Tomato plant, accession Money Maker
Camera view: vertical (180 deg); turntable rotation: 30 degrees
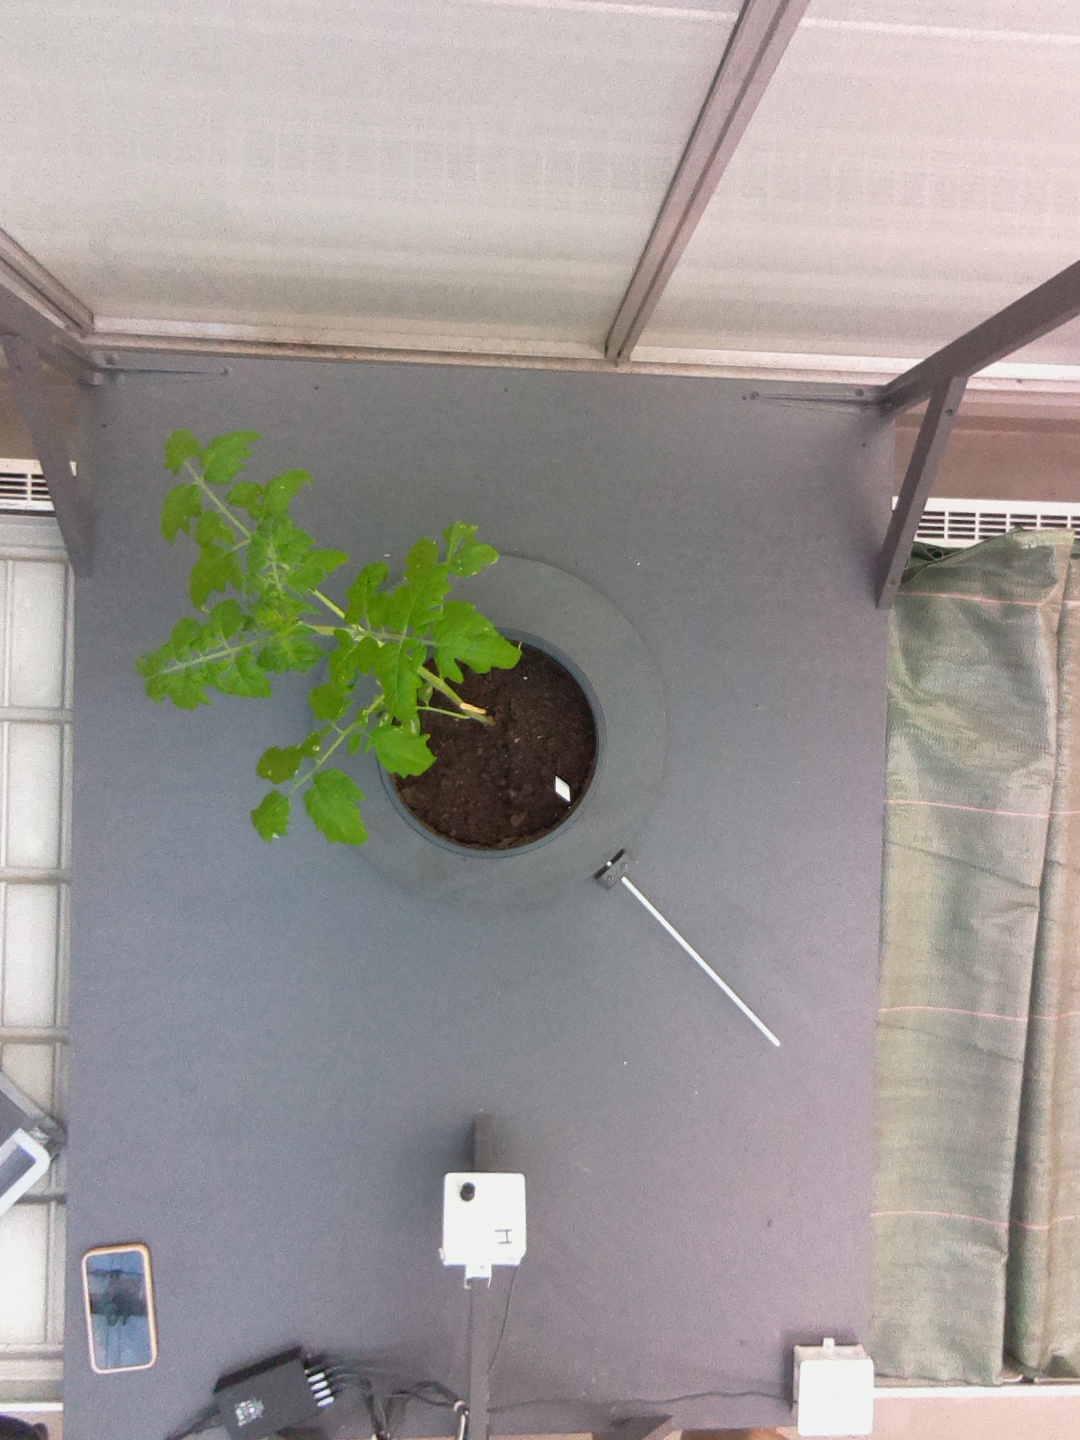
BBCH growth stage 13: 6 of true leaves visible